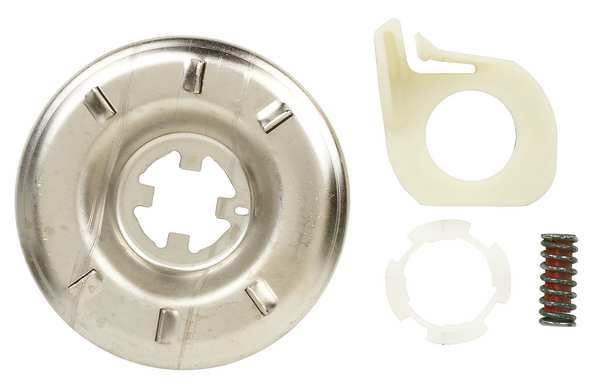
Clutch
Clutch, Fits Brand Admiral, Amana, Kenmore, Magic Chef, Maytag, Norge, Roper, Sears, Whirlpool, Includes Cam Driver, Clutch Assembly, Extra Spring for Compact Washers, Plastic Support Ring, Retaining Ring, Type Washer graingerSKU: 26CM03, mscSKU: , zoro_no: G8687192, mongo_id: 65bbe7a43aaddbd5a90a92b6
Brand: Whirlpool
Category: Home & Garden > Household Appliance Accessories > Laundry Appliance Accessories